Jimmy Means Racing

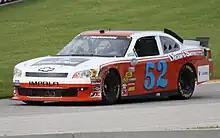
Tim Schendel at Road America in 2011

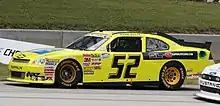
Ryan Ellis at Road America in 2012

For 2011, they returned to the Nationwide Series full-time in the No. 52 Chevy. Target Your Market Promotions and My 3 Sons Vending sponsored the team numerous times and continued to do so, off and on throughout the year. After Bobby Santos III took a hard hit during practice for the season opener in Daytona, Dale Earnhardt Jr. gave the team the No. 88 backup car, on the condition that Means Racing would run the whole race with the car, and not Start and Park. Means Racing did run the whole race, they would end up finishing 17th. Since Daytona, the team has run with several other drivers, including Daryl Harr, Tim Schendel, and Tony Raines.